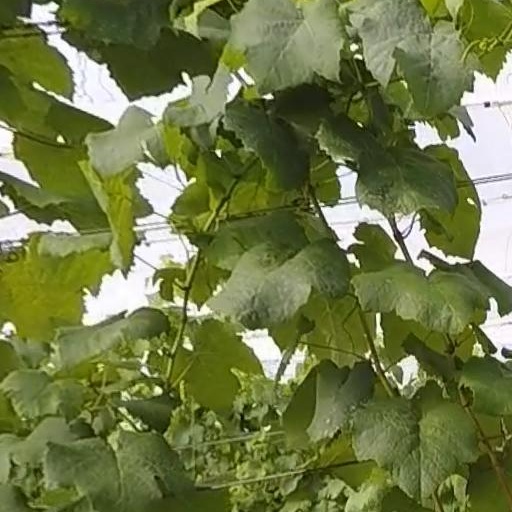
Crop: grape